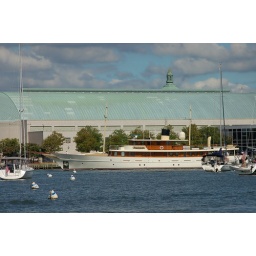
Johnny Depp's boat make a stop in Annapolis. No sign of Johnny Depp.